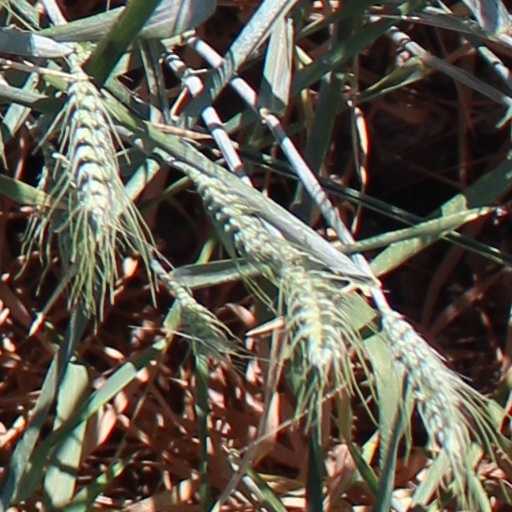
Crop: wheat